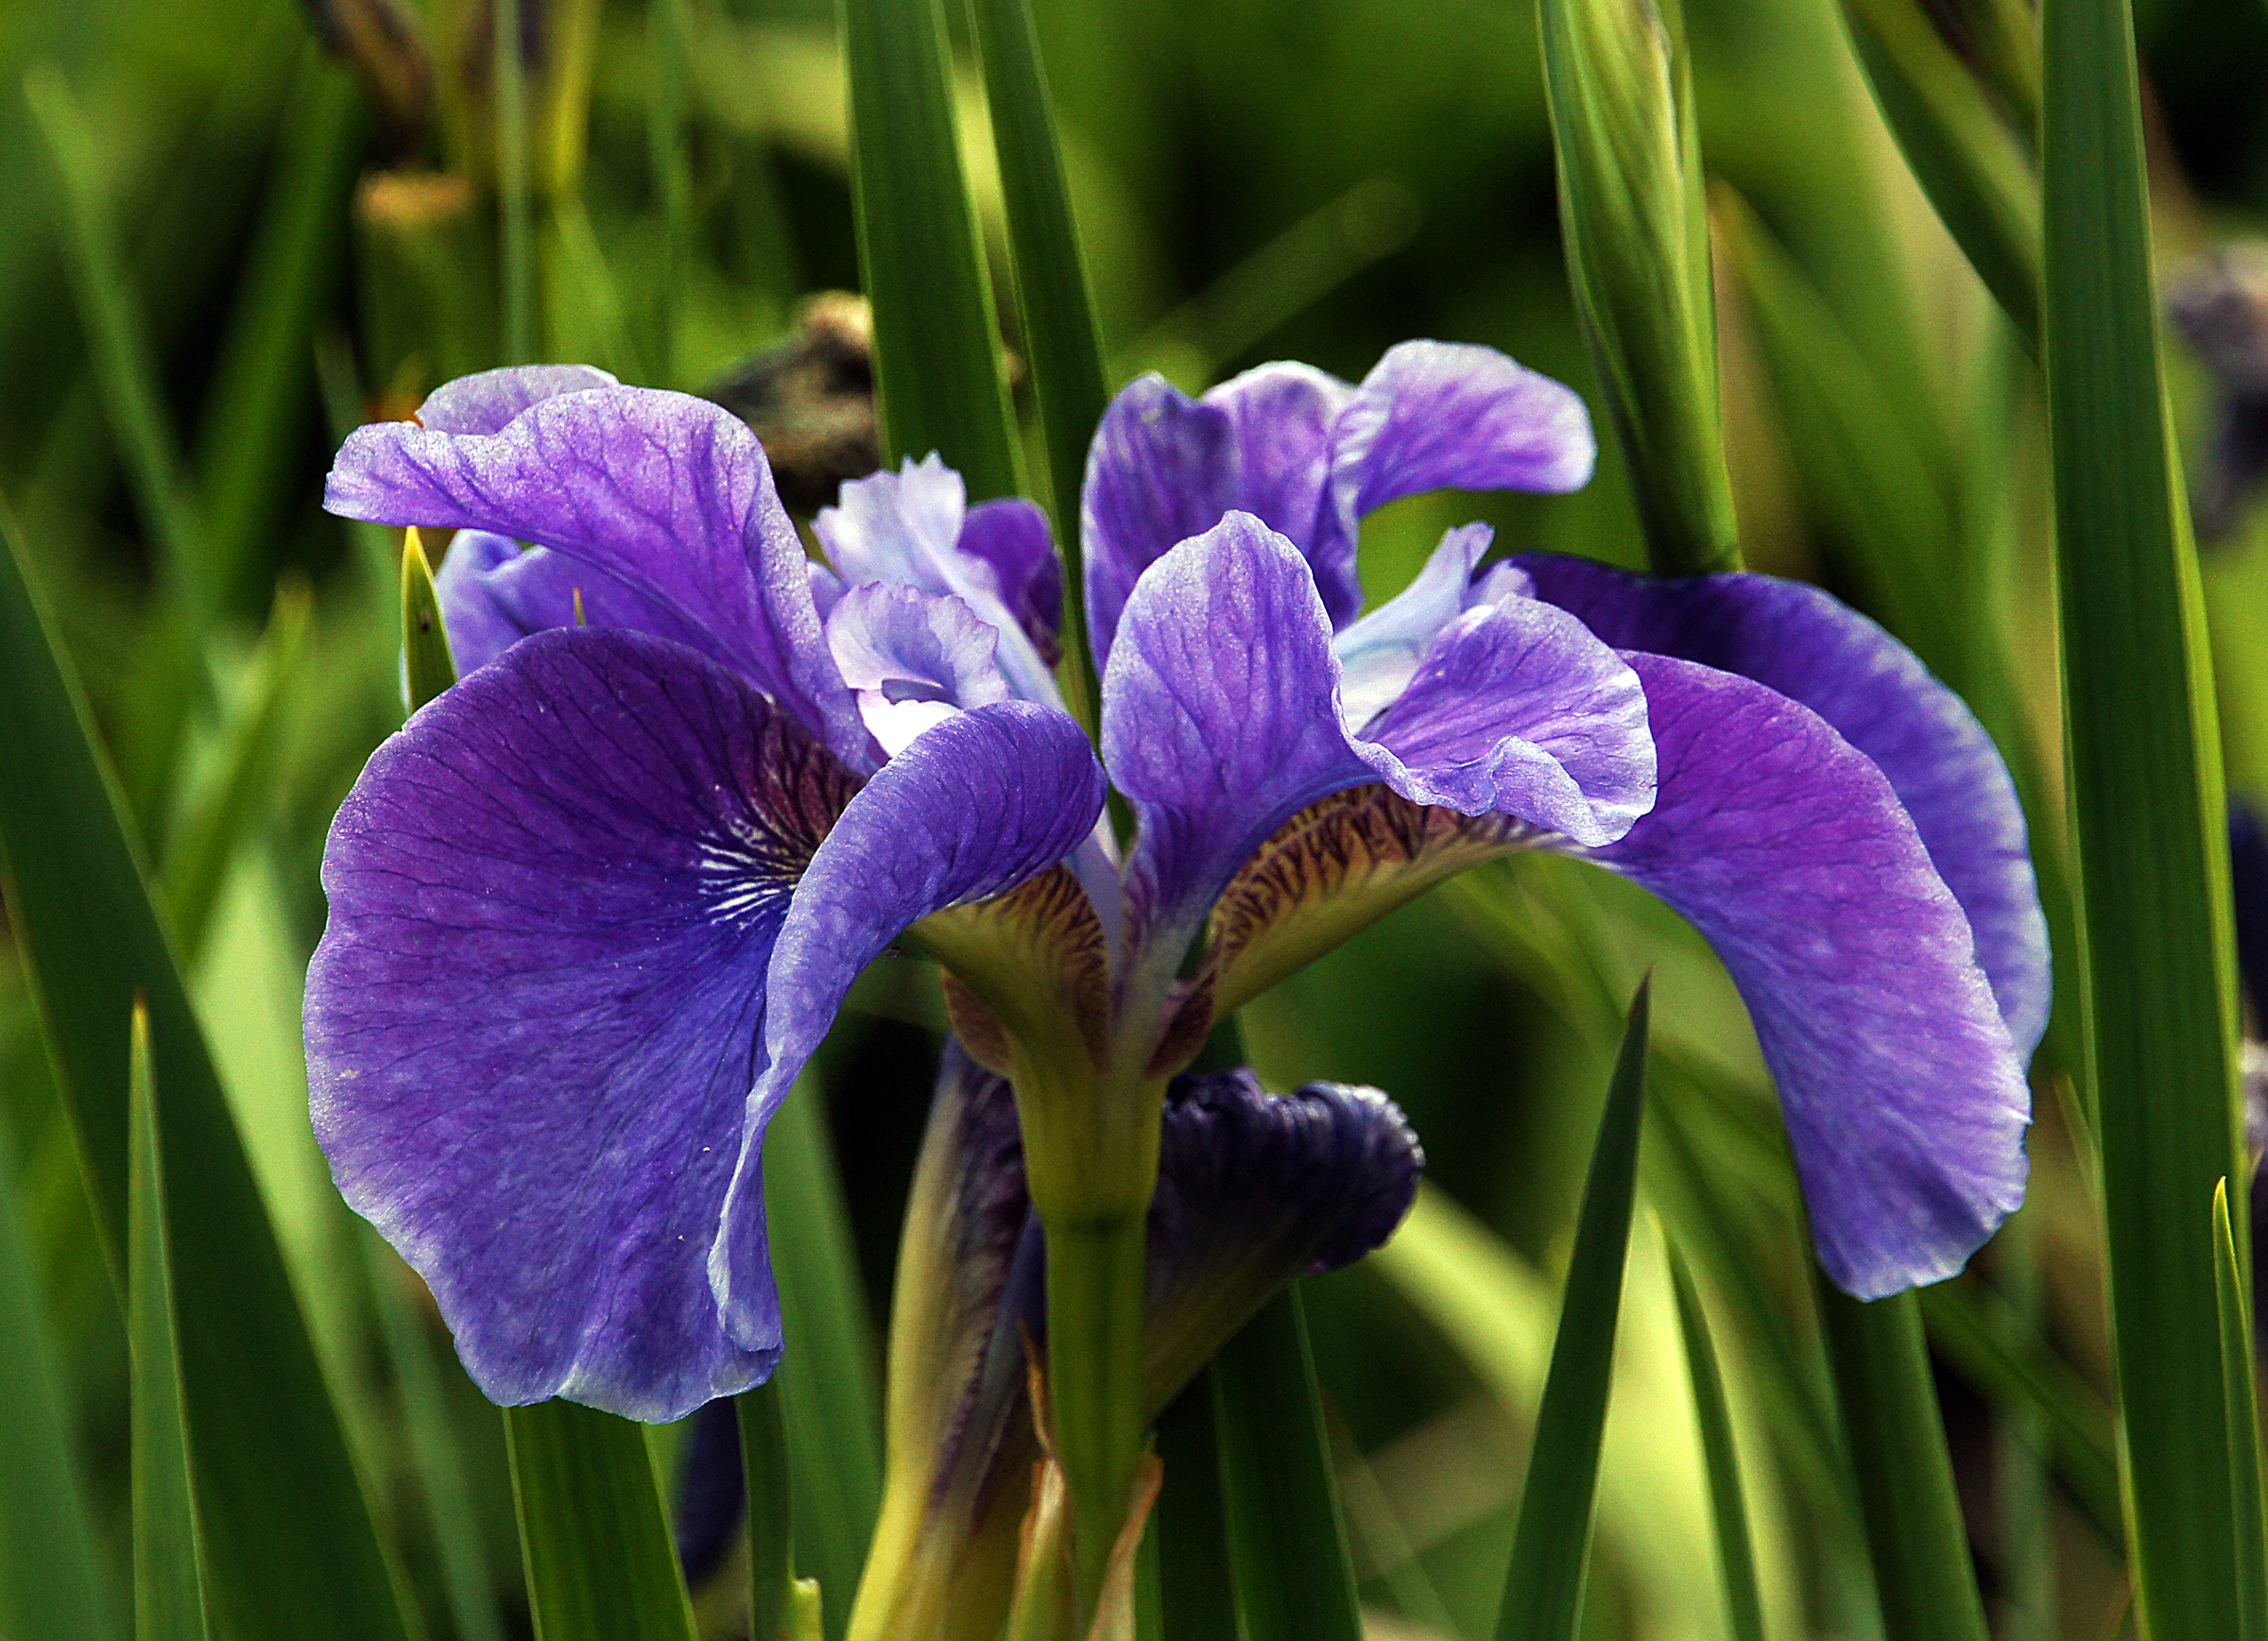
plant, flower, botany, flora, flowers, iris, eye, organ, flowering plant, iris versicolor, land plant, iris family